Frank Lampard

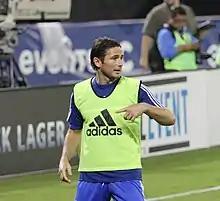
Lampard on pre-season tour with Chelsea in 2013

Lampard was pivotal in the semi-finals of the 2011–12 Champions League against the heavily favoured defending champions Barcelona. Bookmakers had Barcelona on the shortest odds to win a second consecutive Champions League title, and various commentators opined that Chelsea would have to produce their best two games of the season – and hope that Barca played their worst two – to upset the Catalan giants. In the first leg at Stamford Bridge, Lampard stripped Lionel Messi off the ball then played a cross-field pass to Ramires, who set up Drogba for the only goal of the game, giving Chelsea a 1–0 advantage. In the second leg at the Camp Nou, Lampard assumed the captaincy after Terry was sent off early in the game. Down 2–0 to Barça just before half-time, Lampard assisted Ramires' goal with a through-pass which levelled the aggregate score at 2–2 while putting Chelsea ahead on away goals. Chelsea teammate Fernando Torres added another goal in stoppage time to give Chelsea a 3–2 victory overall and produce one of the greatest upsets in the history of European football. This set up Chelsea's match with Bayern Munich at the Allianz Arena in the Champions League final.